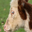
Label: cattle